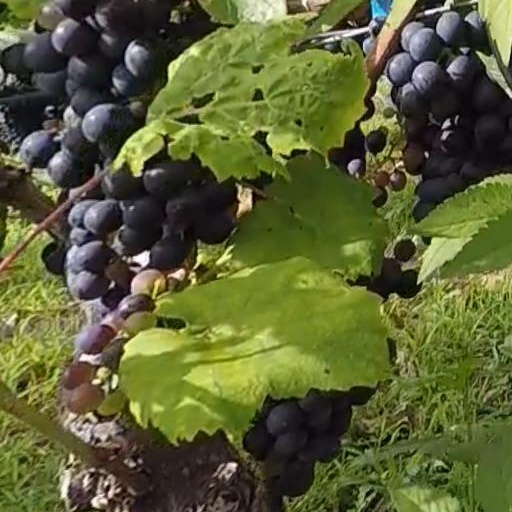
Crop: grape